Who Do You Think You Are? (British TV series)

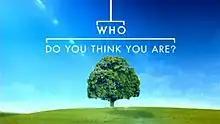

Who Do You Think You Are? is a British genealogy documentary series that has aired on the BBC since 2004, in which celebrity participants trace their family history. It is made by the production company Wall to Wall. The programme has regularly attracted an audience of more than 6 million viewers. More than ten international adaptations of the programme have been produced.